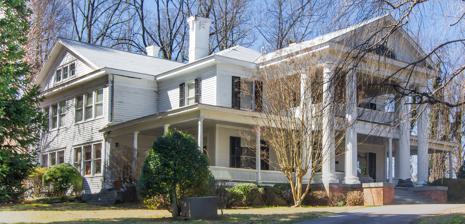
Building: Lone Beech
Country: United States of America
Year built: 1915
Historic house in North Carolina, United States United States historic place Lone Beech U.S. National Register of Historic Places Show map of North Carolina Show map of the United States Location 206 Hillcrest Dr., Marion, North Carolina Coordinates 35°41′7″N 82°0′47″W / 35.68528°N 82.01306°W / 35.68528; -82.01306 Area 2 acres (0.81 ha) Built c. 1912 ( 1912 ) -1915 Architectural style Classical Revival NRHP reference No. 95000639 Added to NRHP June 2, 1995 Lone Beech is a historic home located at Marion , McDowell County, North Carolina .  It was built between about 1912 and 1915. It is two-story, Neoclassical style dwelling with a broad pedimented two-story ell.  It features a two-story pedimented portico , supported by six fluted Tuscan order columns and a one-story wrap-around porch.  Also on the property are the contributing one-story frame servant's cottage (c. 1912), barn (c. 1912), and privy (c. 1912). It was listed on the National Register of Historic Places in 1995. References